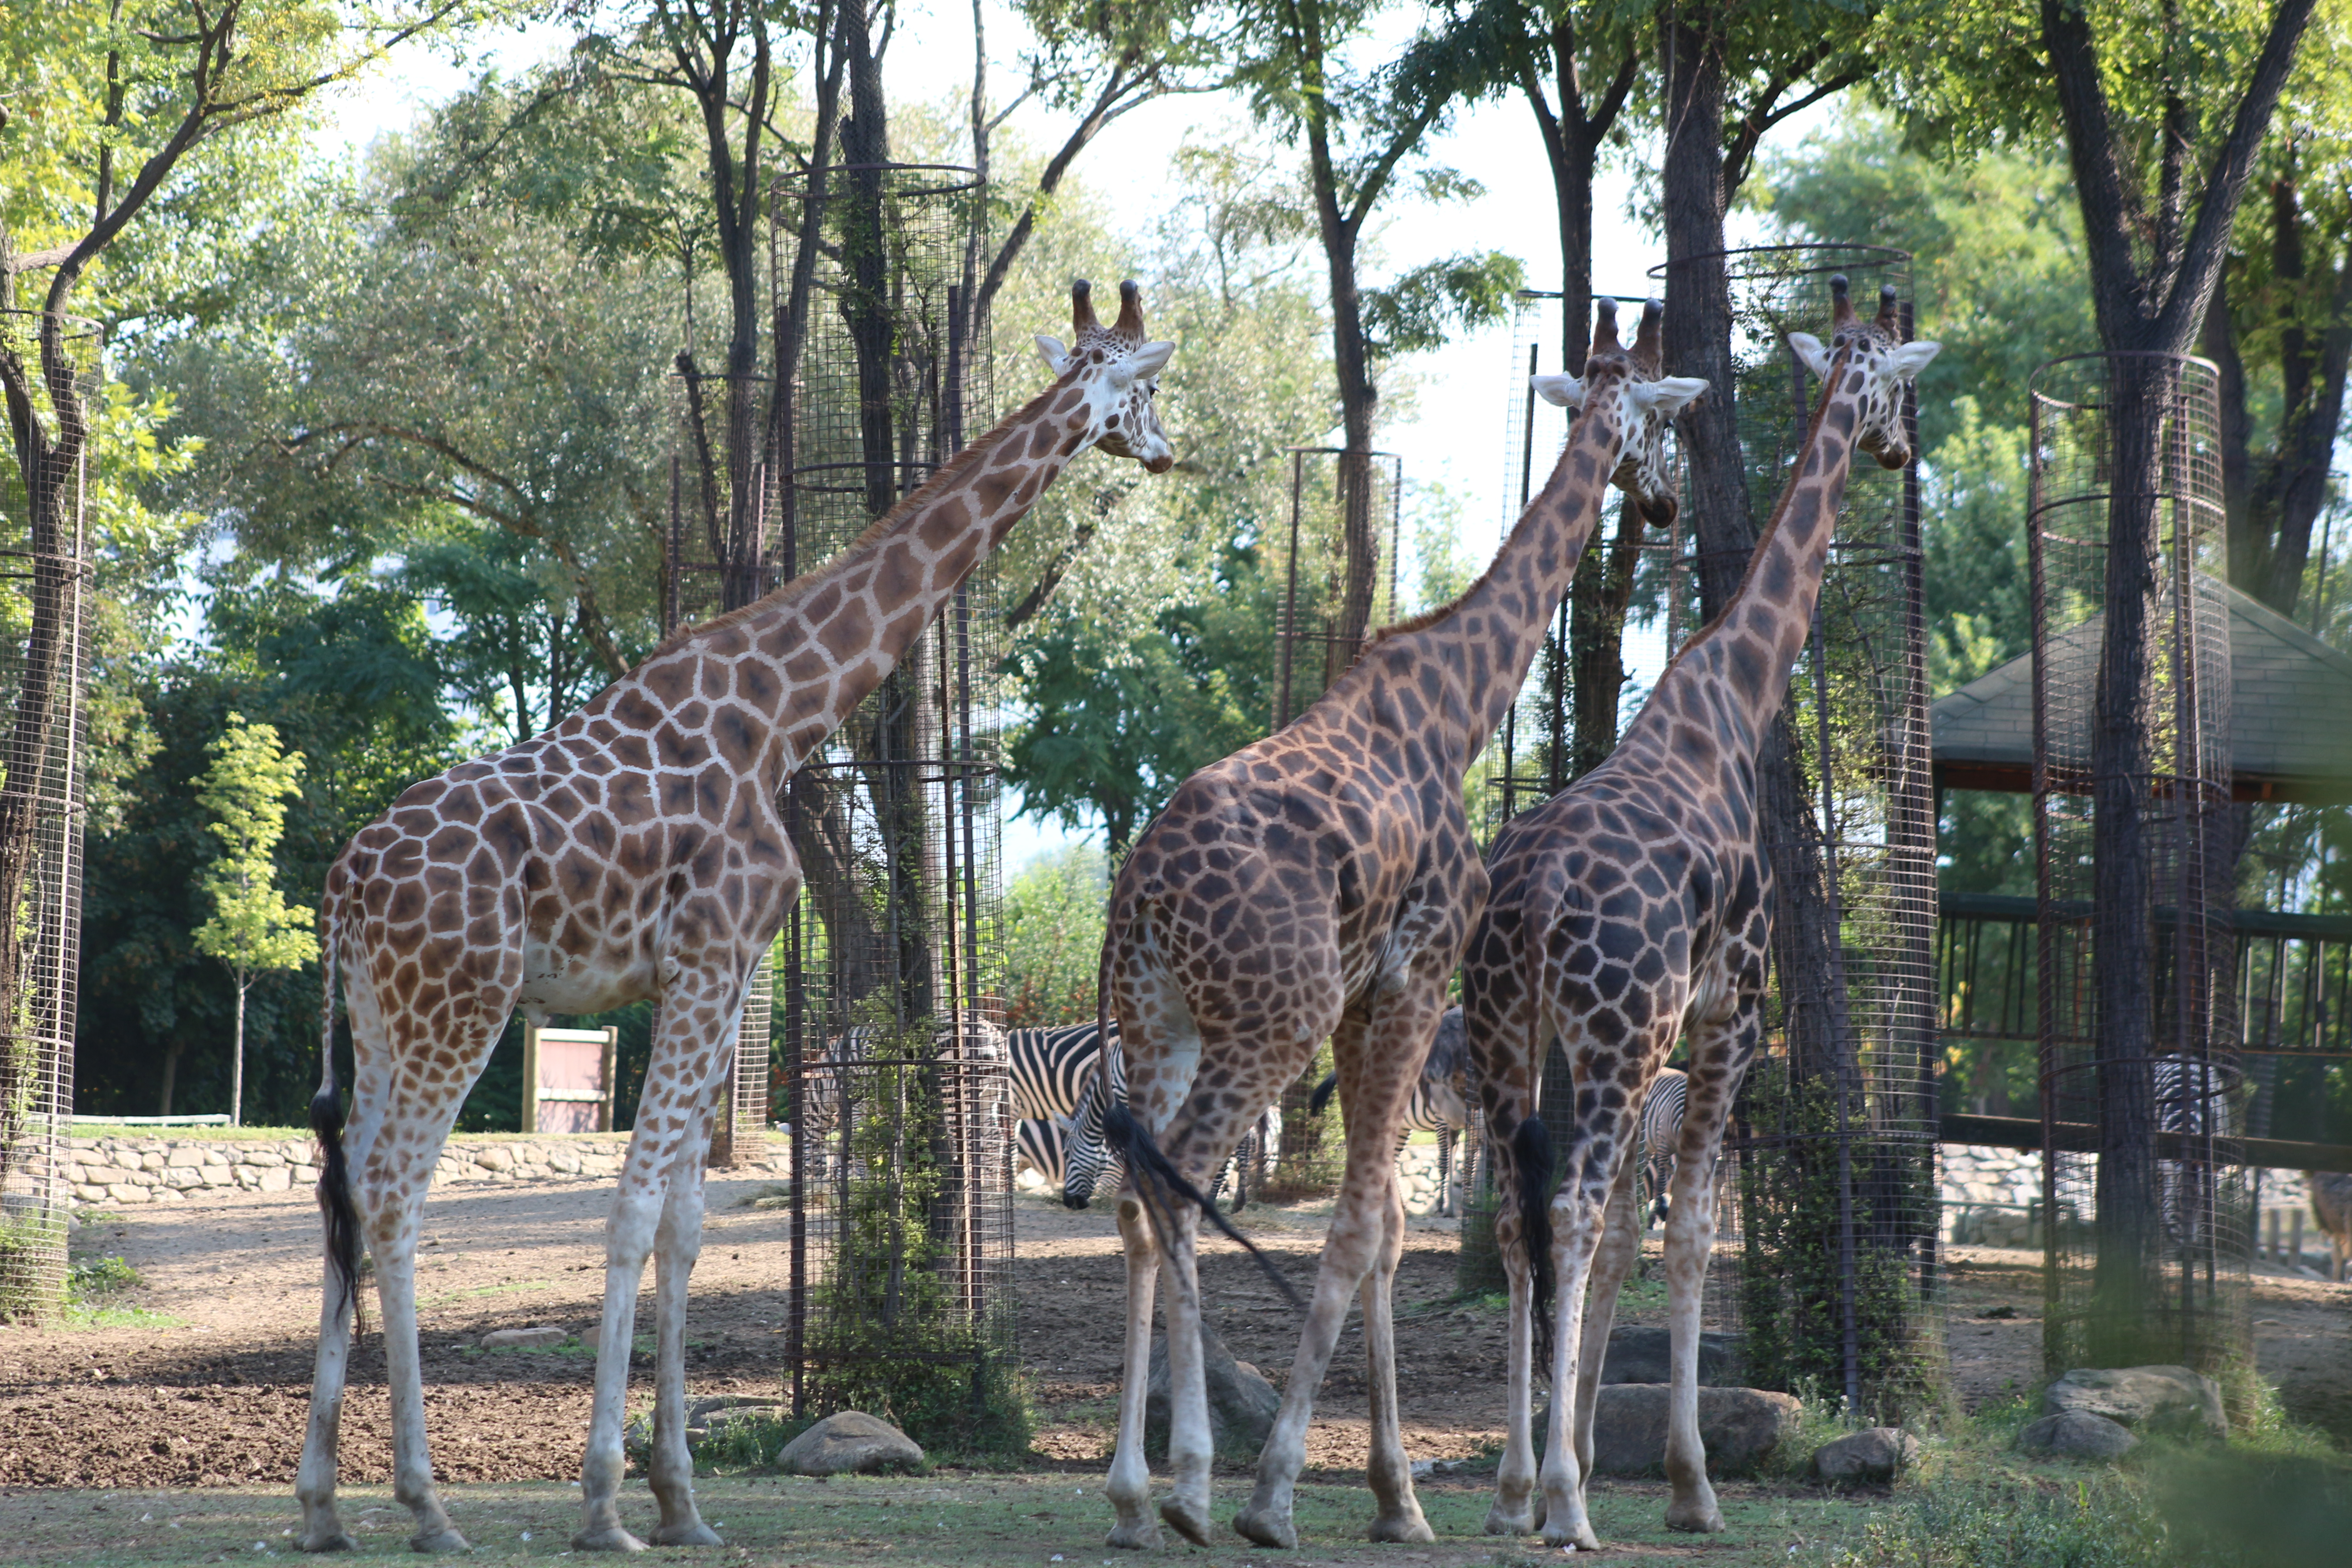
giraffe, zoo, group, wildlife, terrestrial animal, giraffidae, fauna, nature reserve, national park, tree, grass, safari